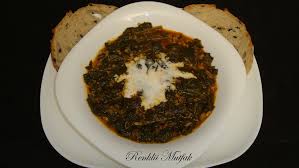
Yemek: ispanak